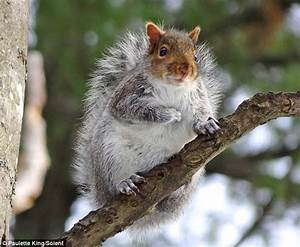
Label: squirrel